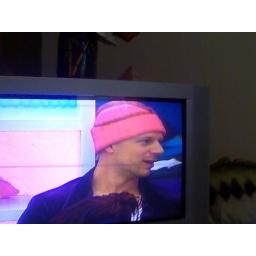
My wooly hat on TV being worn by gay canadian